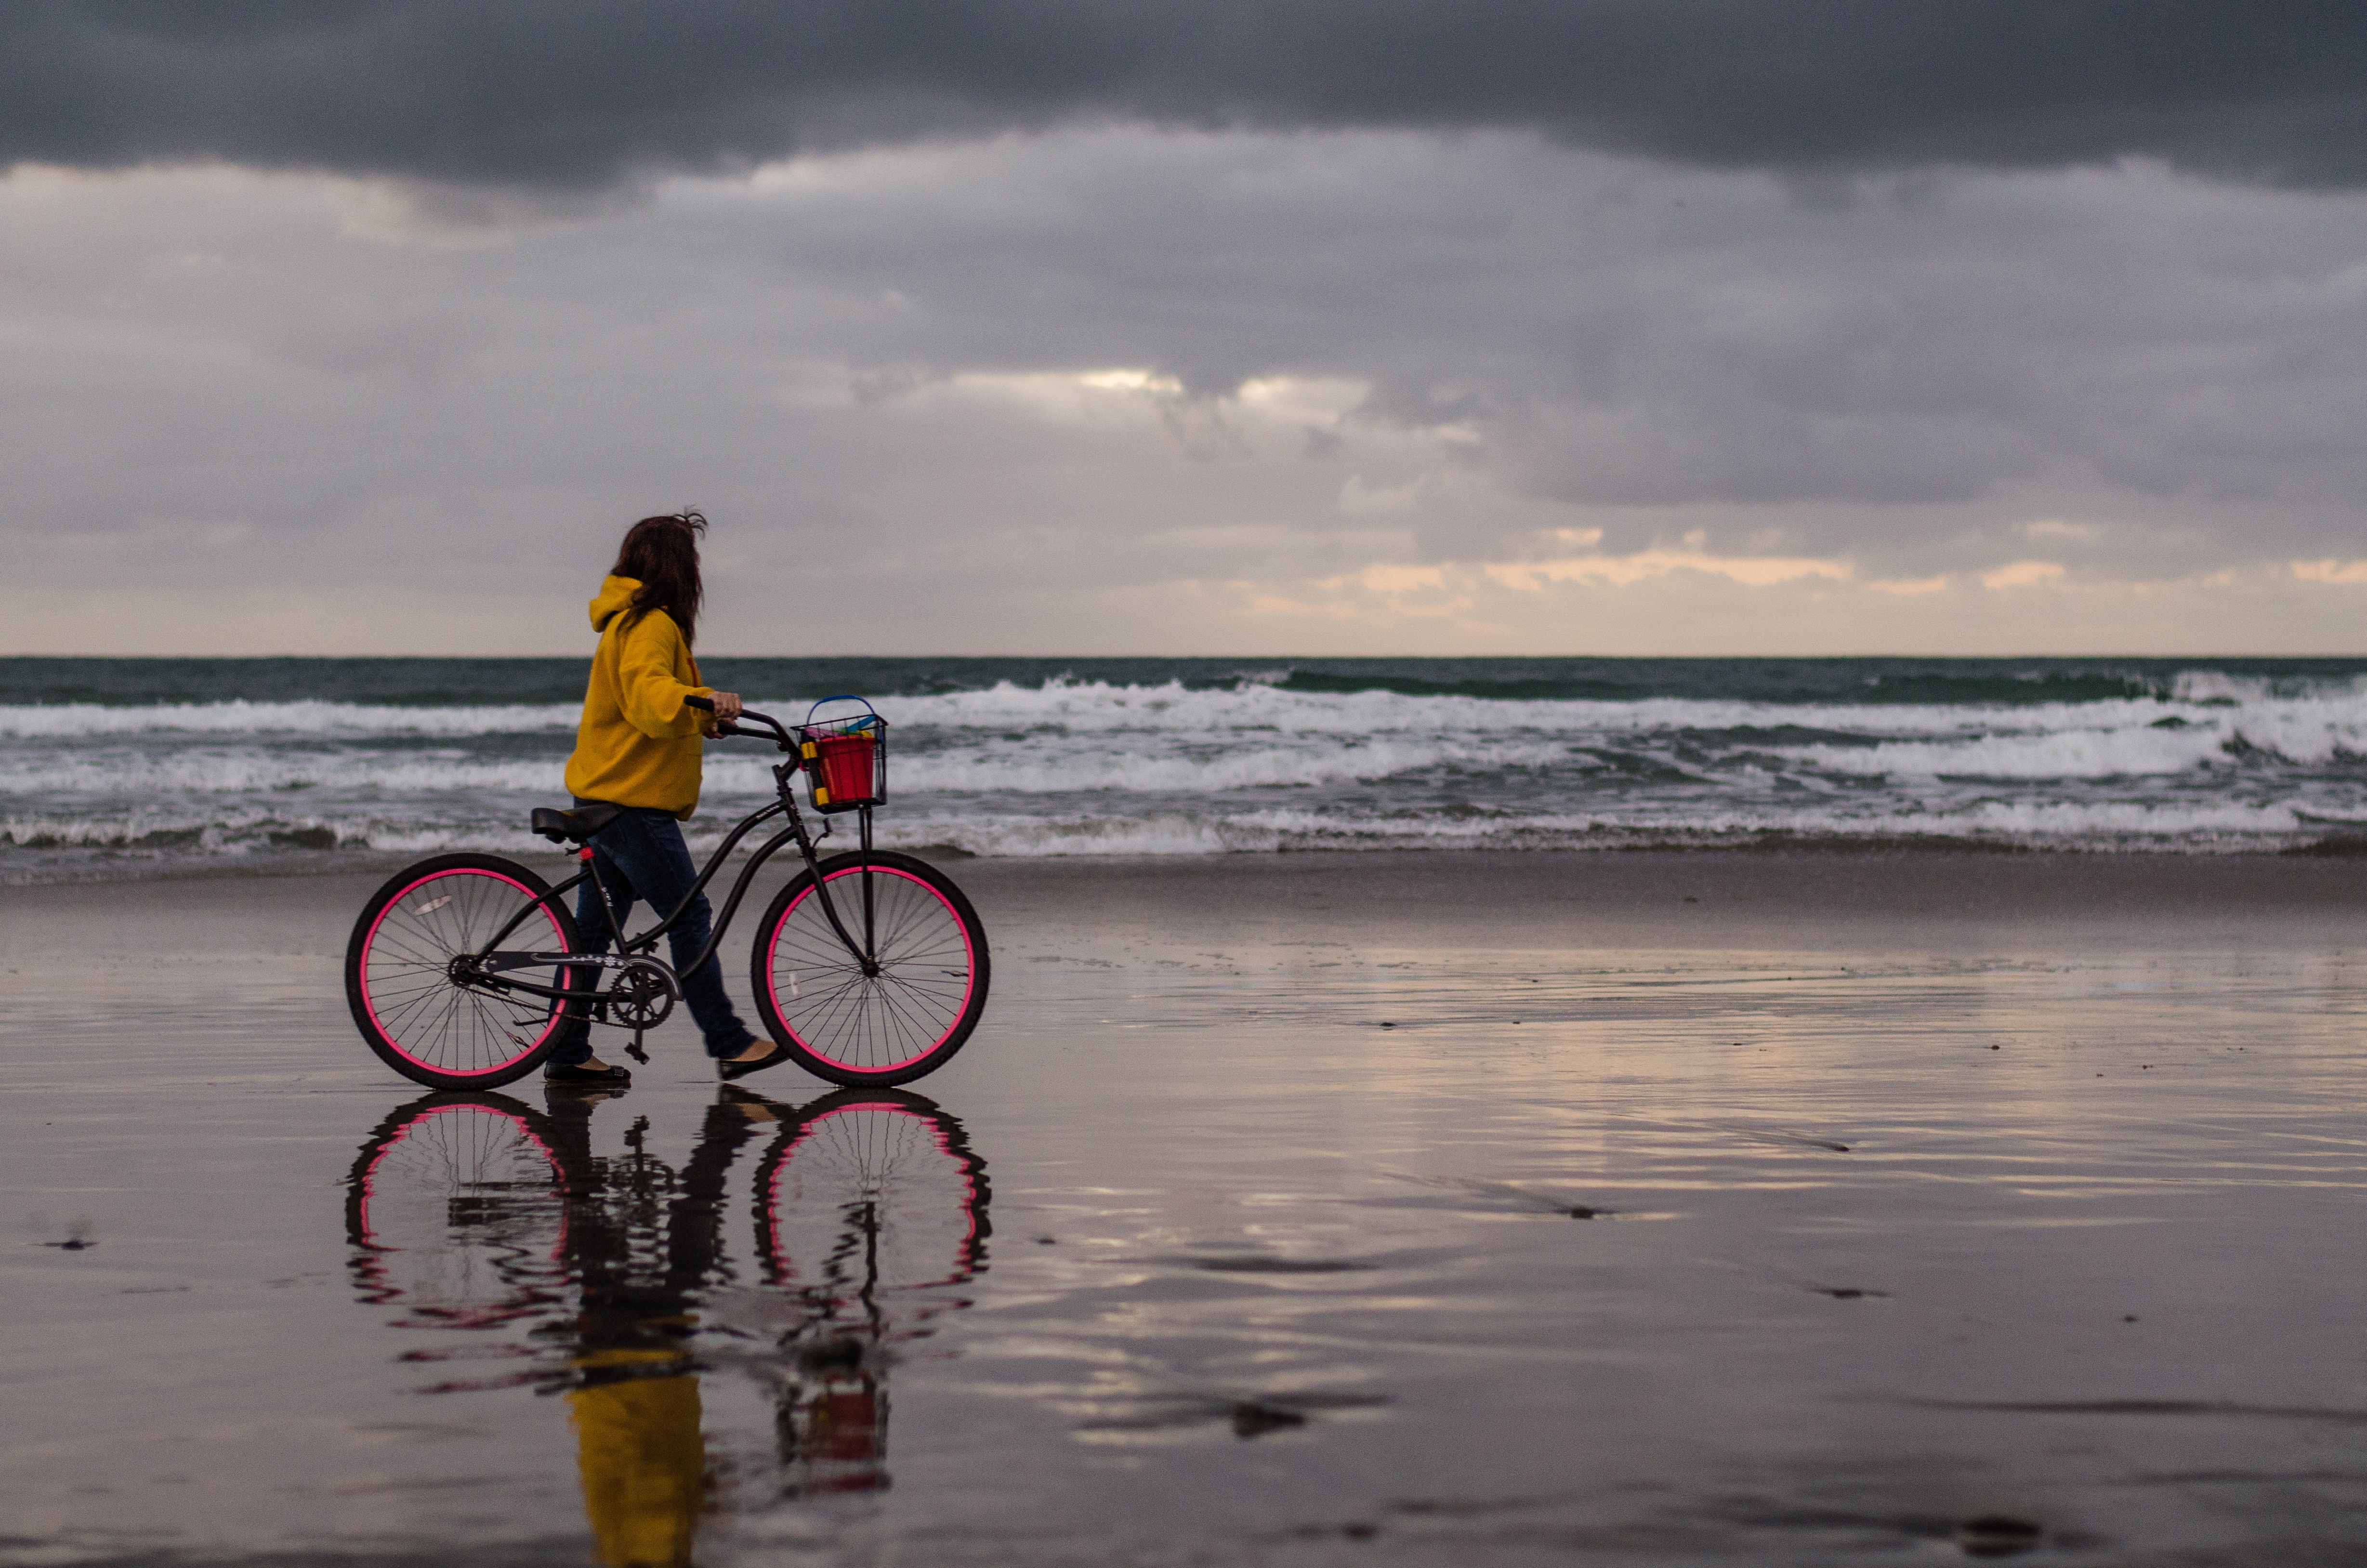
beach, sea, coast, sand, ocean, snow, winter, sunset, morning, shore, wave, wind, bicycle, evening, vehicle, weather, season, body of water